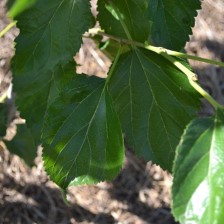
Variety: ChiangMaiBuriram60